The Lizzie Borden Chronicles

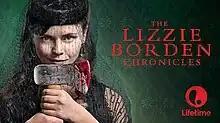

The Lizzie Borden Chronicles is an American television limited series following Lizzie Borden after she is acquitted of the murders of her father and stepmother in 1892. It premiered on Lifetime on Easter Sunday, April 5, 2015, and ended on May 25, 2015. The series is a continuation of the story begun in the network's 2014 film "Lizzie Borden Took an Ax" and, like the film, is fictionalized and speculative.